Culture of the United Kingdom

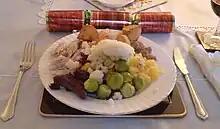
A Christmas dinner plate in Scotland, featuring roast turkey, roast potatoes, mashed potatoes and brussels sprouts

The 17th-century English patriot John Hampden was a leading parliamentarian involved in challenging the authority of Charles I when he refused to be taxed for ship money in 1637, and was one of the Five Members whose attempted unconstitutional arrest by the King in the House of Commons in 1642 sparked the English Civil War. The wars established the constitutional rights of parliament, a concept legally established as part of the Glorious Revolution in 1688 and the subsequent Bill of Rights 1689. Since that time, no British monarch has entered the House of Commons when it is sitting. Hampden is annually commemorated at the State Opening of Parliament by the British monarch when the doors of the House of Commons are slammed in the face of the monarch's messenger, symbolising the rights of Parliament and its independence from the monarch.